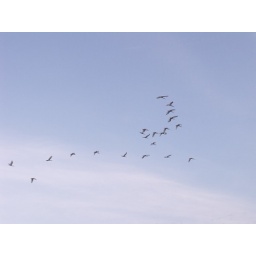
ibis flock in the blue sky overhead